Mauna Kea

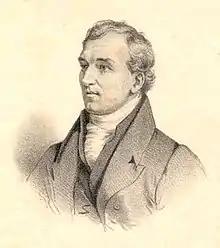
David Douglas, a Scottish botanist who died on Mauna Kea in 1834

There are three accounts of foreigners visiting Hawaii before the arrival of James Cook, in 1778. However, the earliest Western depictions of the isle, including Mauna Kea, were created by explorers in the late 18th and early 19th centuries. Contact with Europe and America had major consequences for island residents. Native Hawaiians were devastated by introduced diseases; port cities including Hilo, Kealakekua, and Kailua grew with the establishment of trade; and the adze quarries on Mauna Kea were abandoned after the introduction of metal tools.